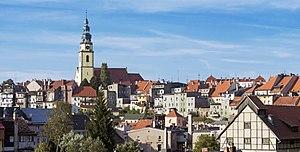
Bystrzyca Kłodzka, en allemand Habelschwerdt est une ville de Pologne, située dans le sud-ouest du pays, dans la voïvodie de Basse-Silésie. Elle est le chef-lieu de la gmina de Bystrzyca Kłodzka, dans le powiat de Kłodzko.